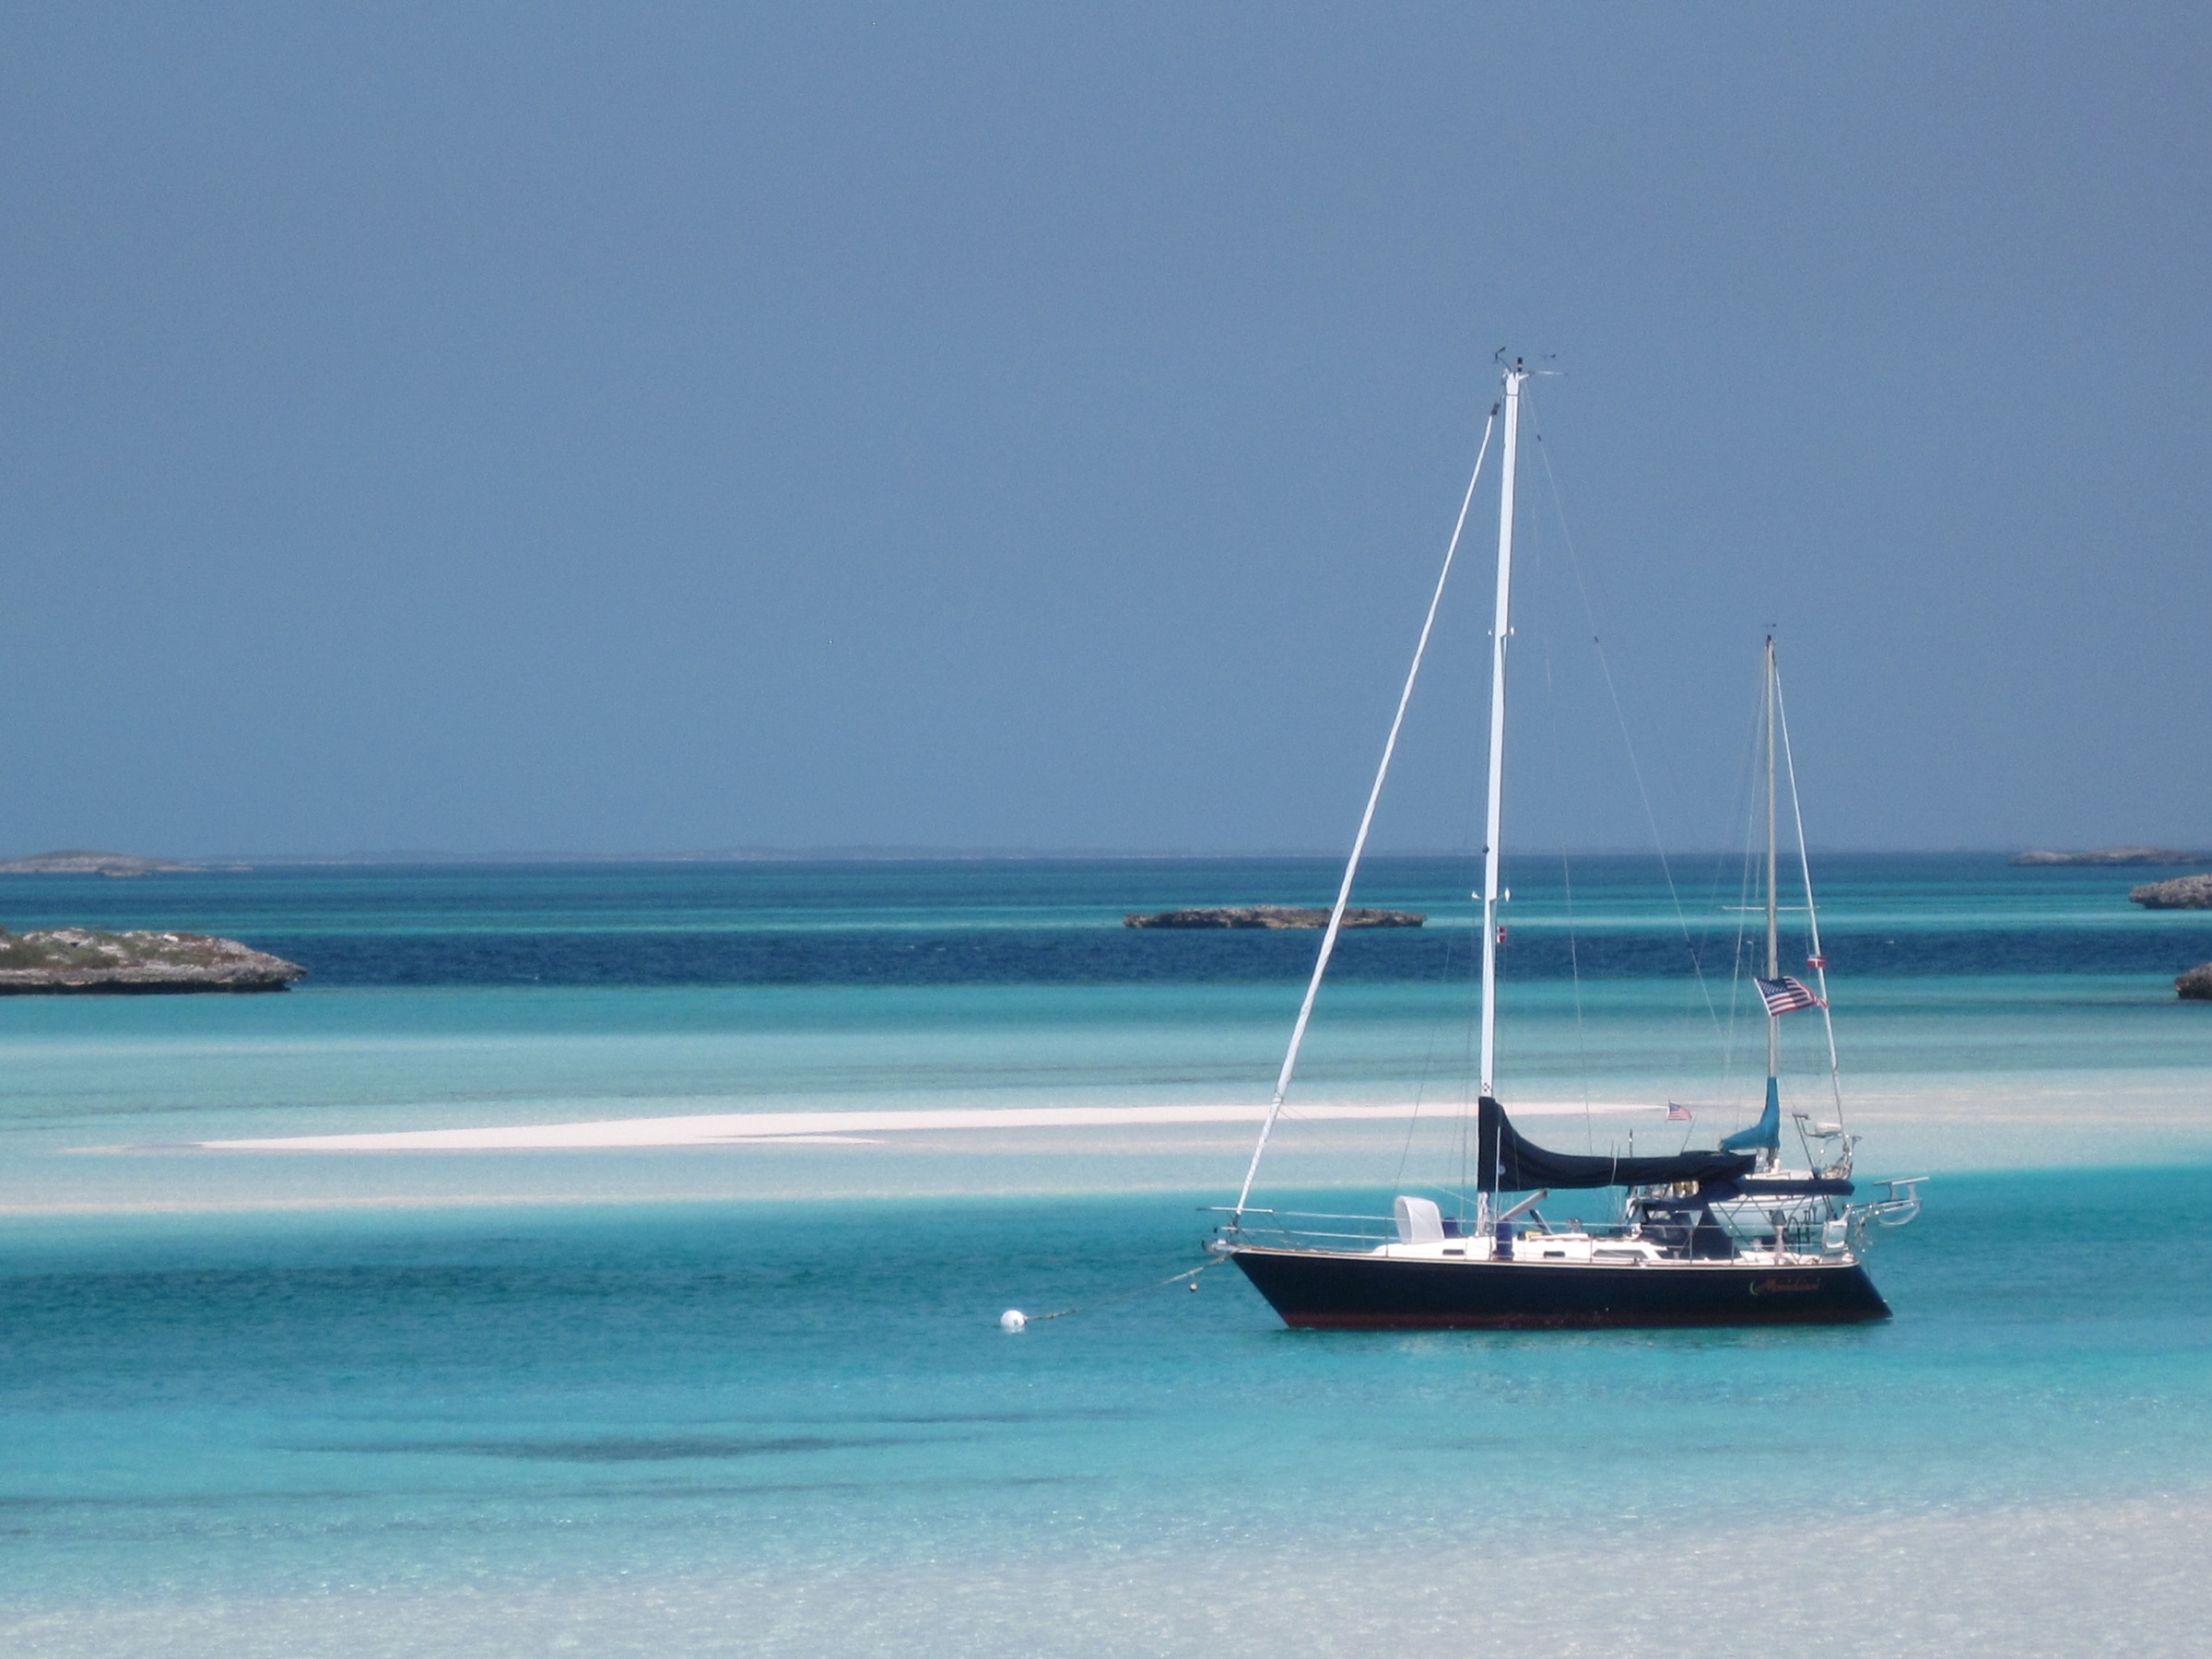
beach, sea, coast, ocean, boat, vehicle, mast, sailing, lagoon, bay, sailboat, sail, bahamas, caribbean, watercraft, catamaran